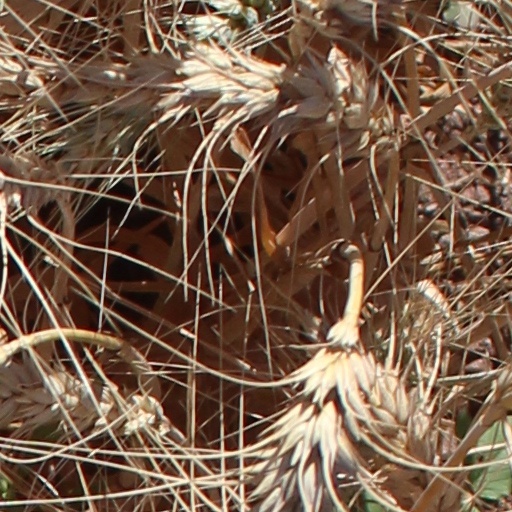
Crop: wheat